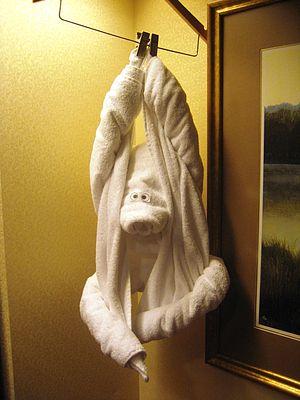
Un animal en serviette est un pliage réalisé en serviettes de toilette destiné à leur faire prendre la forme d'un animal. Cette pratique est répandue sur les navires de croisière ; leur conception est généralement attribuée aux navires à la Carnival Cruise Lines bien que l'origine en soit incertaine.